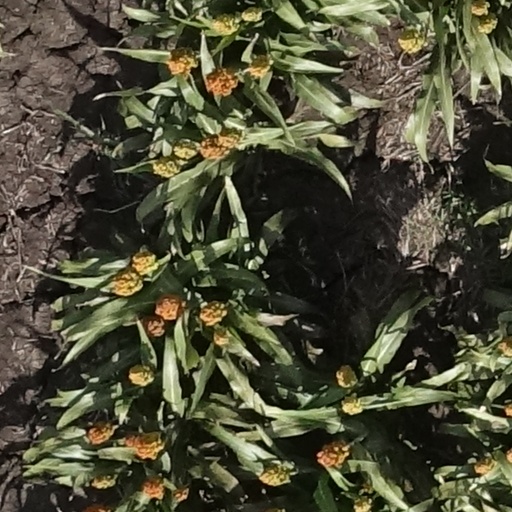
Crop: sorghum